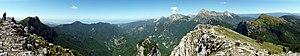
Les Alpes apuanes sont un massif montagneux, situé au nord-ouest de la Toscane, en Italie, entre les fleuves Magra et Serchio dont le point culminant est le mont Pisanino.